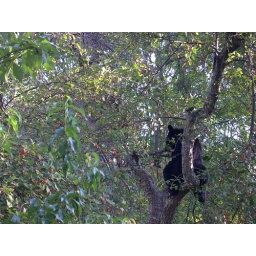
Black Bear sitting in a tree eating crab apples